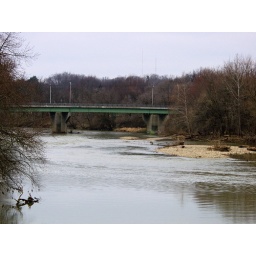
bridge over white river